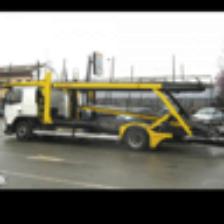
Label: NonHuman